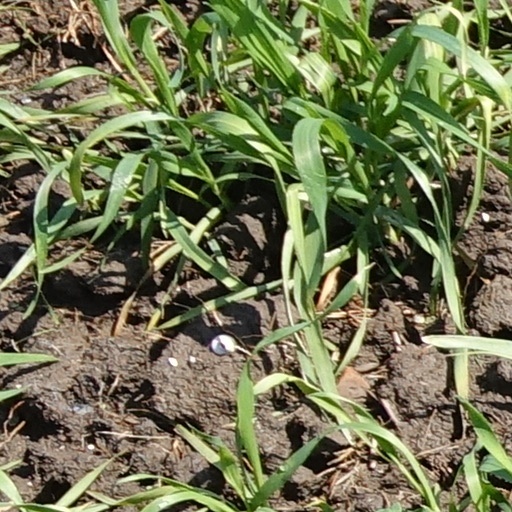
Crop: wheat